Mondreville, Seine-et-Marne

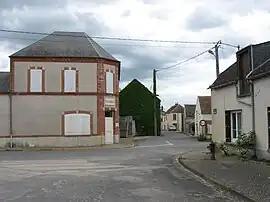
The town hall in Mondreville

Mondreville is a commune in the Seine-et-Marne department in the Île-de-France region in north-central France.